Battle of Ras al-Ayn (2012–13)

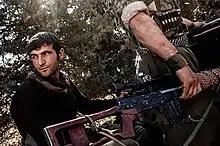
YPG fighters in Ras al-Ayn

On 19 November, the jihadists, and the FSA launched an assault on a YPG checkpoint in Ras al-Ayn that initially left six rebels dead. The rebels also assassinated Abed Khalil, the president of the local PYD council, when a sniper shot him dead. The next day it was reported by SOHR that the death toll in the jihadist-YPG fighting in the town had reached 34. 29 of the dead were members of the Al-Nusra Front and the Gharba al-Sham battalion. The other five included four Kurdish fighters and Khalil. The four Kurdish fighters were reportedly executed after being captured by the rebels. The opposition activist group the LCC put the number of dead at 46: 25 YPG and 20 FSA fighters, and the PYD official. 35 Kurds and 11 FSA fighters were captured by both sides. The same day, members of the al-Nusra Front and Ghuraba al-Sham opened fire on a YPG checkpoint, sparking clashes that killed dozens of people, including at least three rebel leaders. A Kurdish activist stated that the presence of hostile Islamist fighters had alienated Kurdish locals. Both the Kurdish National Council and top FSA commander General Riad al-Asaad condemned the clashes, with the KNC calling the presence of rebel fighters in the town "pointless and unjustifiable", and al-Asaad attributing the violence to "some groups trying to exploit the situation in order to blow up relations between Kurds and Arabs" while expressly denying any FSA affiliation with Ghuraba al-Sham.